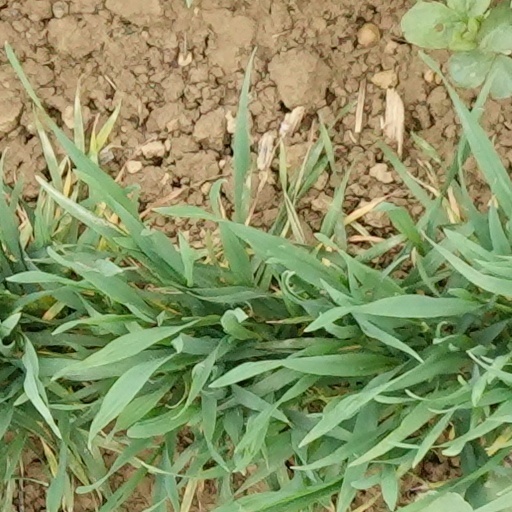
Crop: wheat